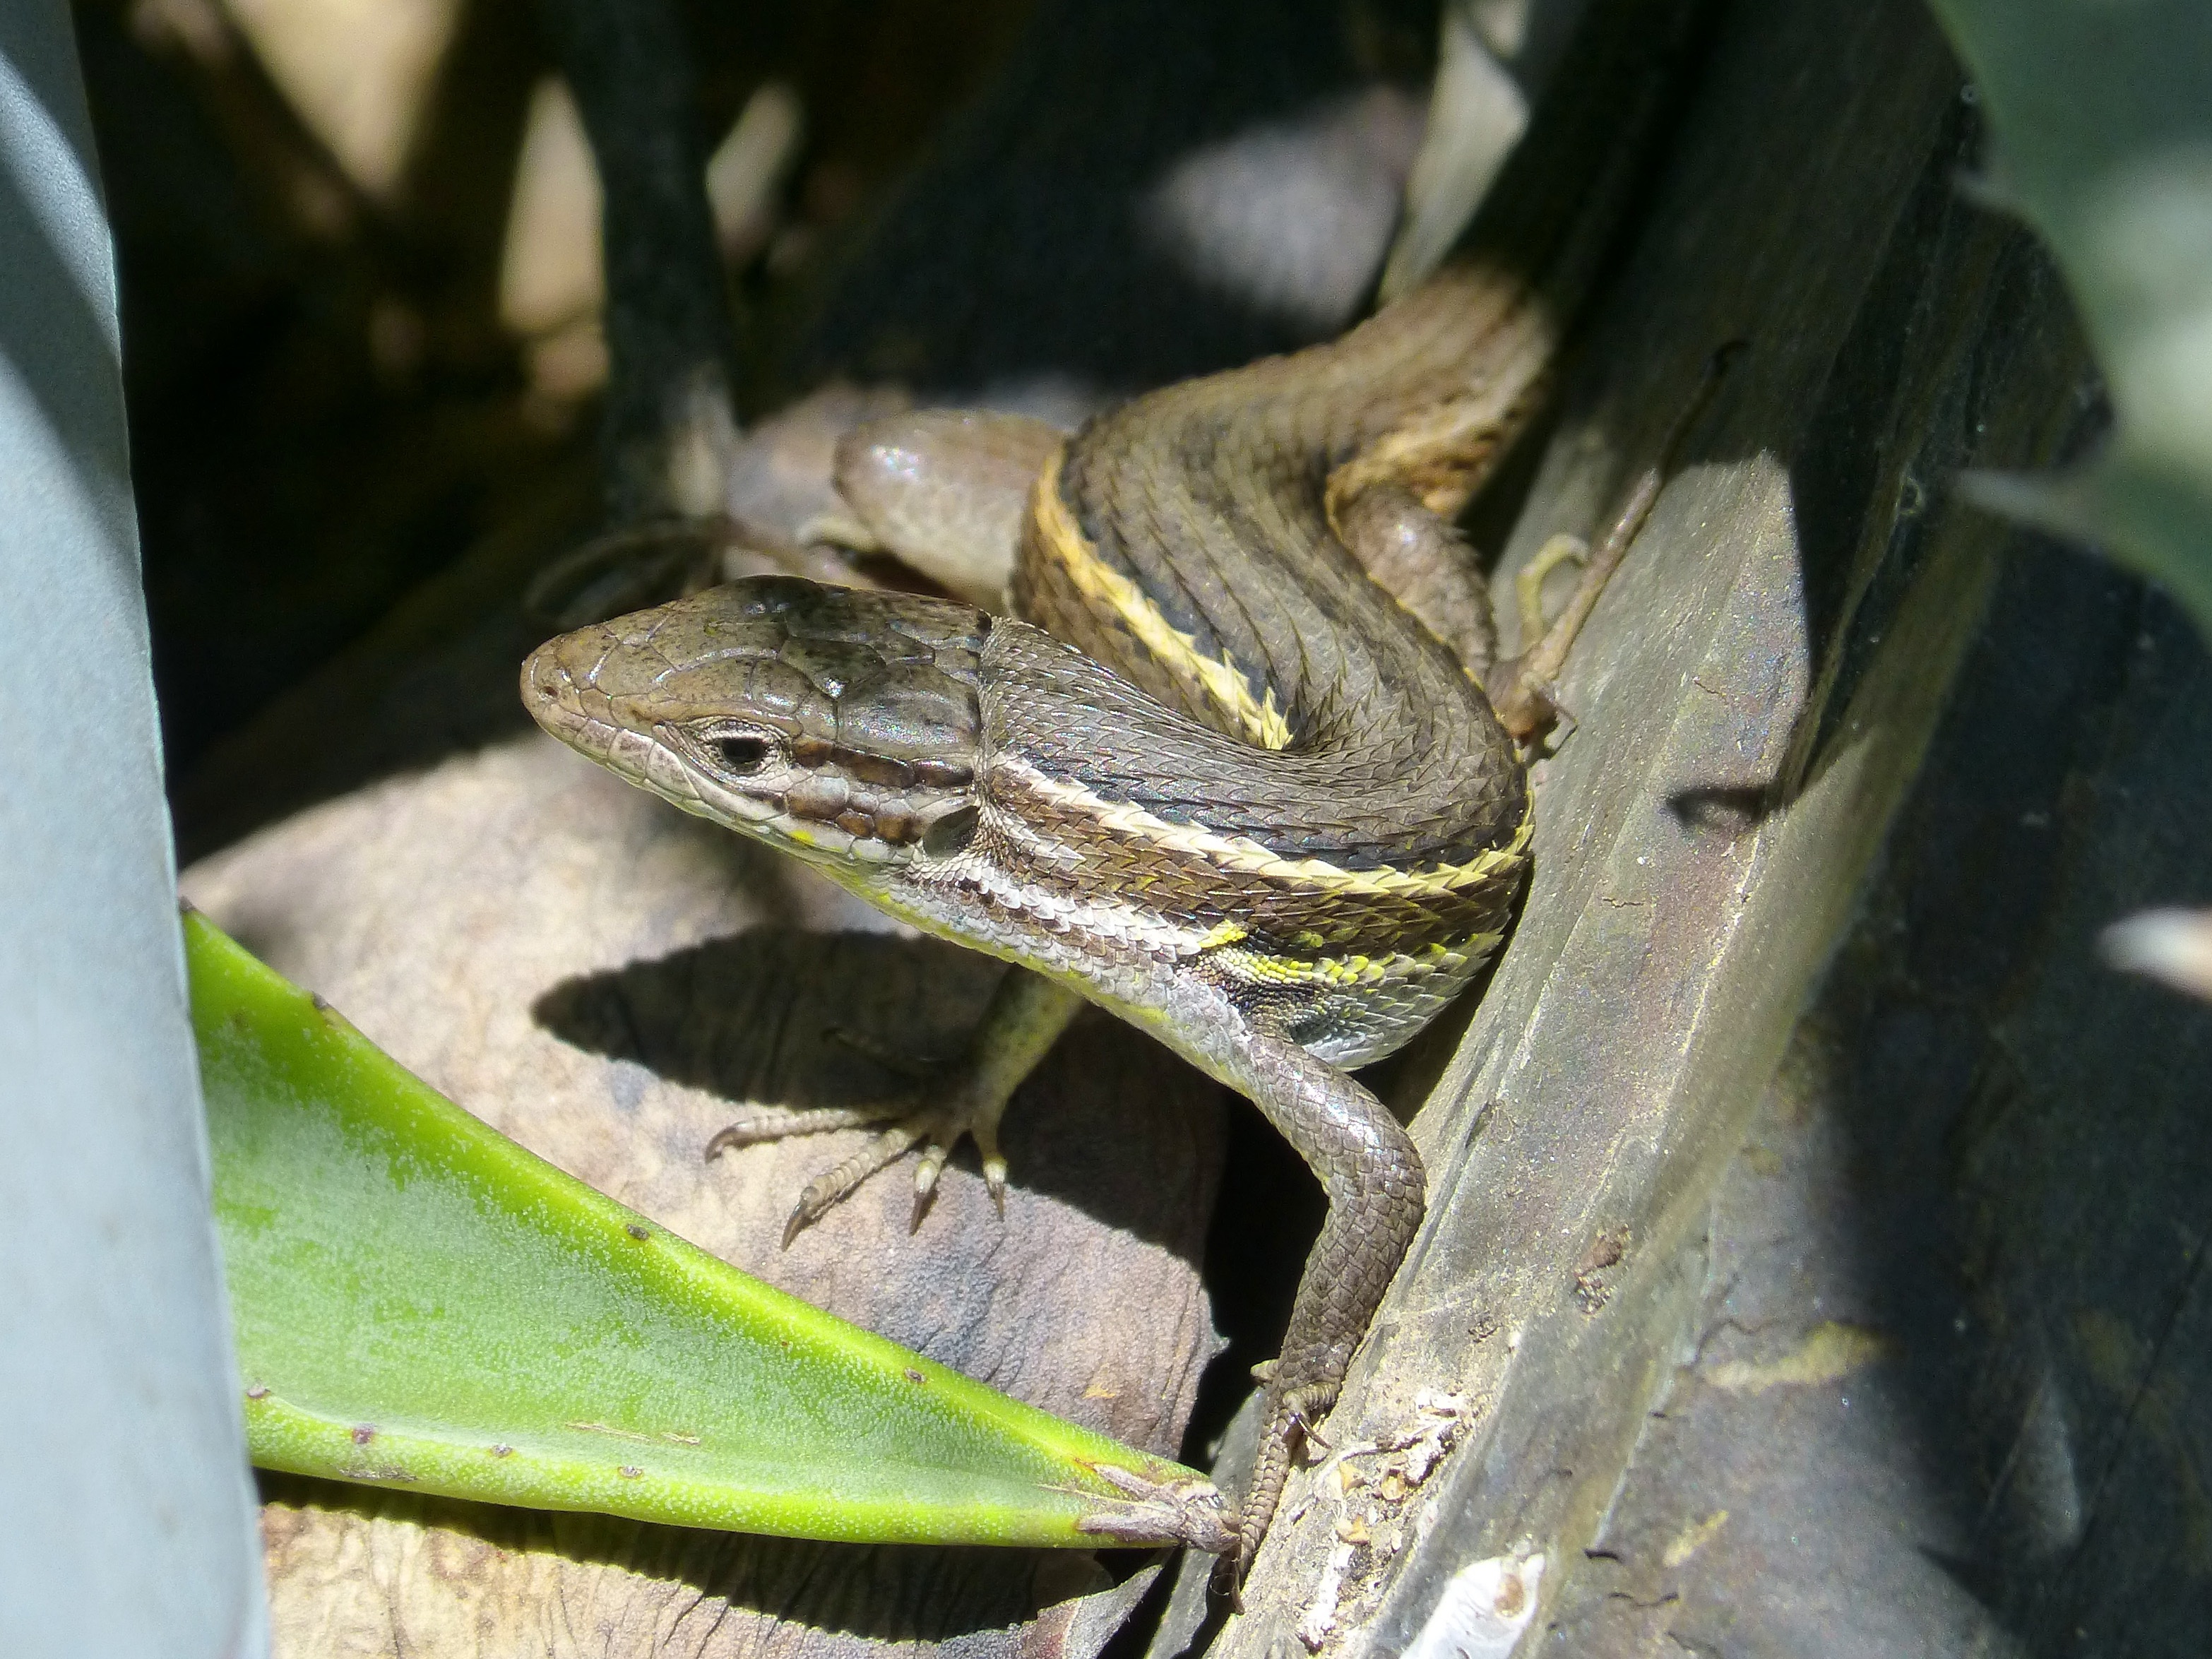
reptile, fauna, lizard, cool image, snake, cool photo, skink, serpent, organism, sargantana, mamba, dactyloidae, scaled reptile, lacertidae, american chameleon, terrestrial animal